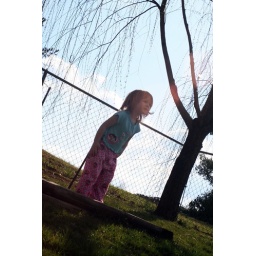
sam in the horse shoe pit